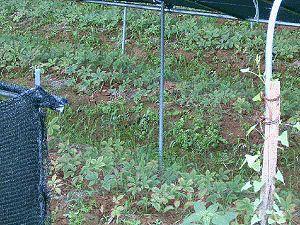
Jeunes pousses de ginseng en culture Photo prise sur l'île de Kangwha, août 2004 (c) Etienne André, licence Wikipedia
Le ginseng est une plante vivace qui appartient au genre Panax de la famille des Araliaceae. Environ dix espèces de ginseng sont cultivées à travers le monde, les espèces les plus connues sont Panax ginseng C.A. Meyer, originaire d'Asie du Nord-Est, et Panax quinquefolium. La racine du ginseng est réputée pour ses propriétés pharmaceutiques, mais est aussi utilisée comme aliment classique. Le nom générique « Panax » vient des mots grecs Pan, qui signifie « tout », et Akos qui veut dire « remède ». Panax désigne donc le remède universel. Le ginseng est une base essentielle de la pharmacopée asiatique et sa renommée est proverbiale en Asie.